Bianca Del Carretto

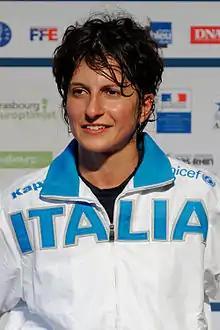

Bianca Del Carretto (born 28 August 1985) is an Italian épée fencer. She was European champion in 2014 and team World champion in 2009.